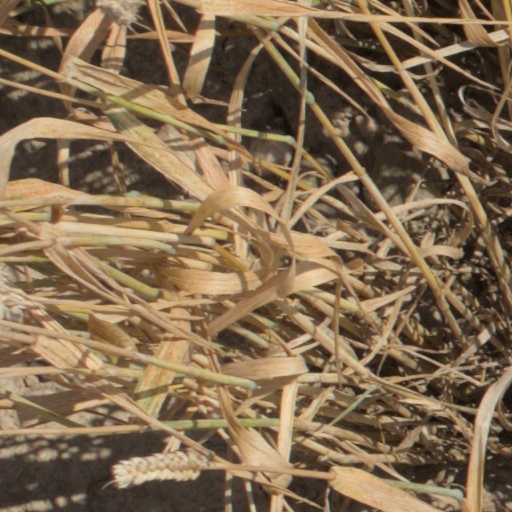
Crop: wheat